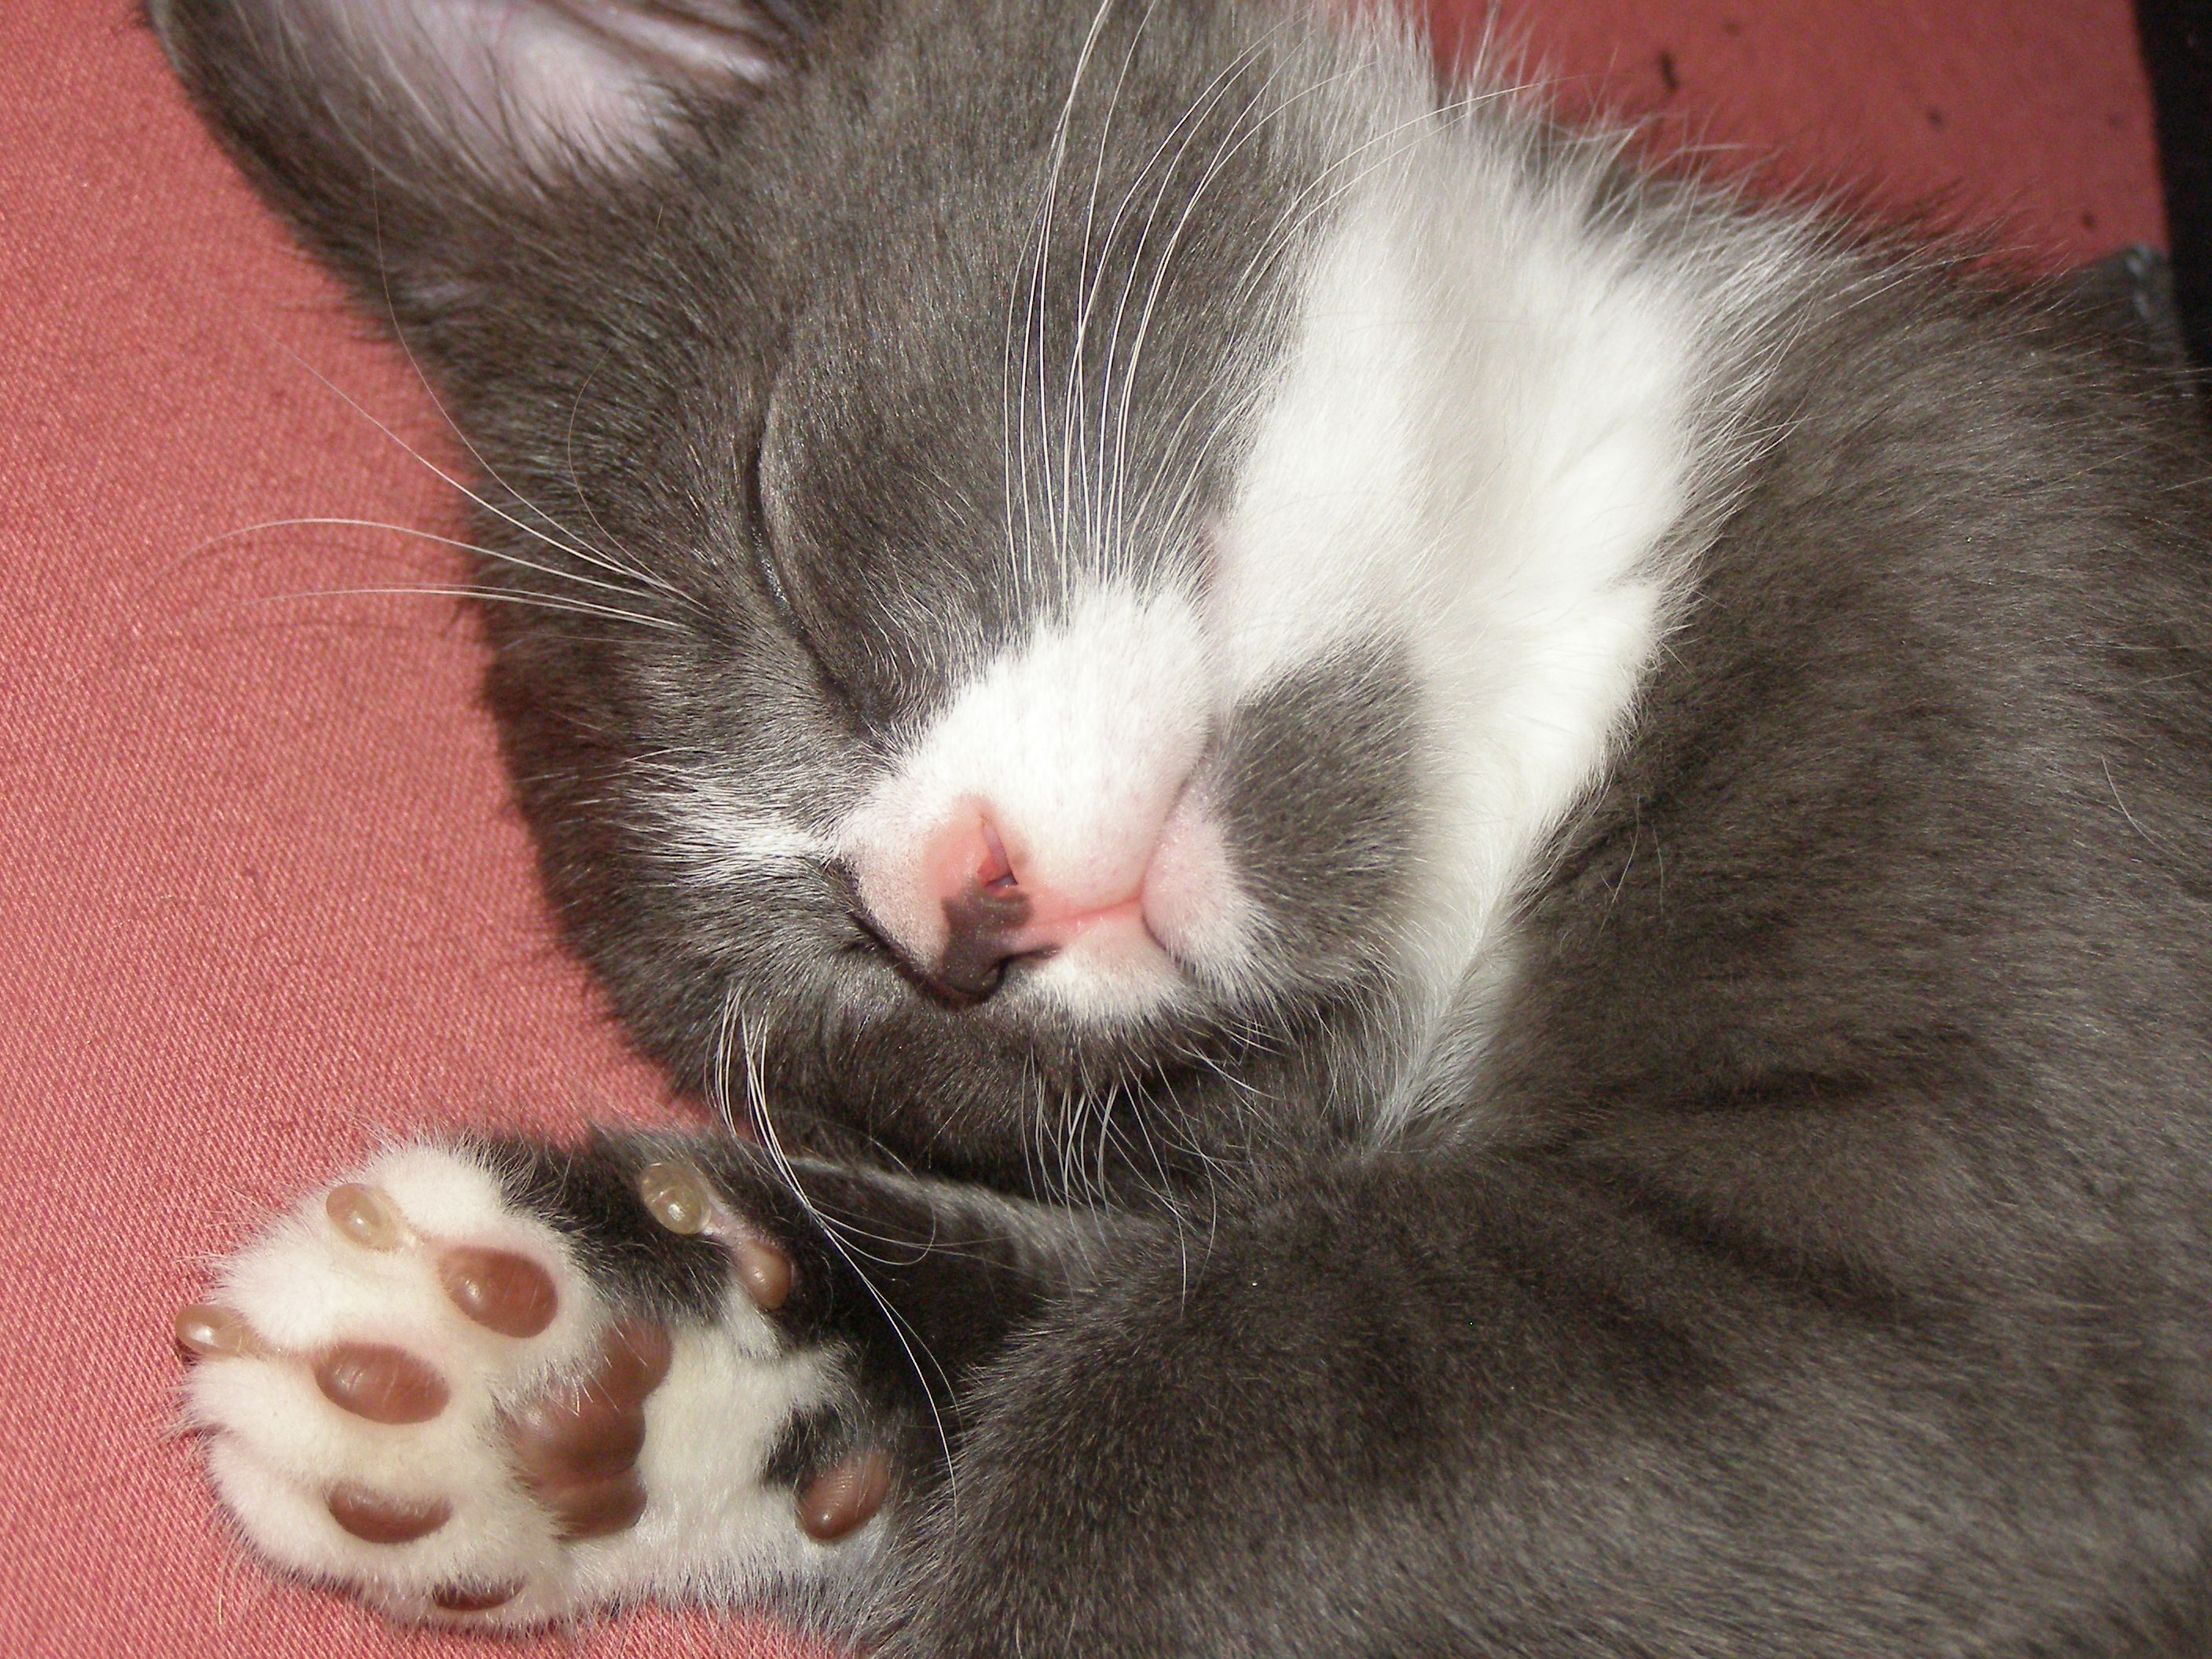
kitten, cat, sleeping, mammal, yawn, pets, nose, whiskers, sleepy, vertebrate, soft paws, grey and white, small to medium sized cats, cat like mammal, domestic short haired cat